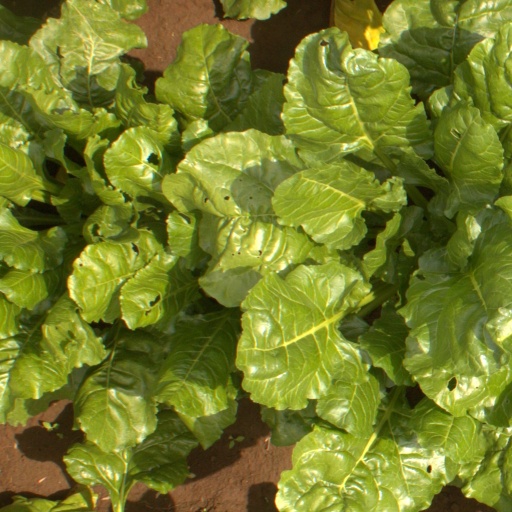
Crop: sugar beet